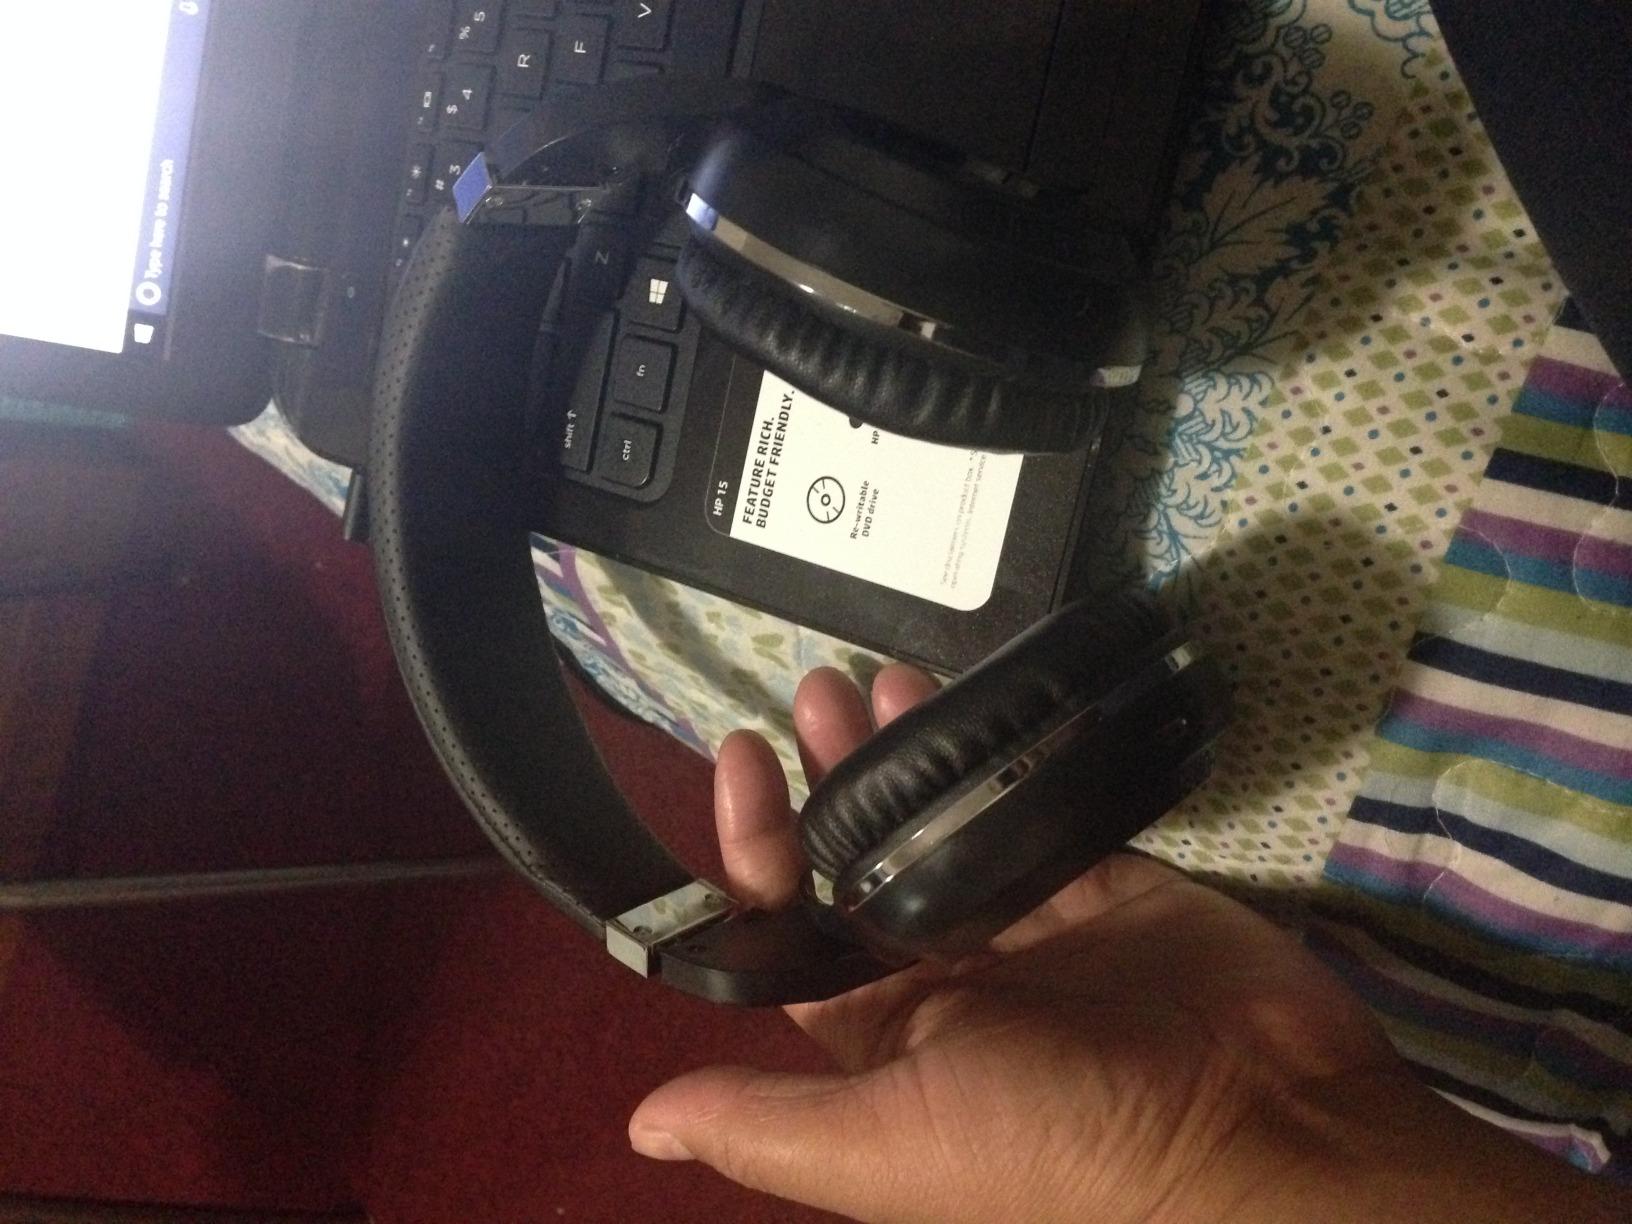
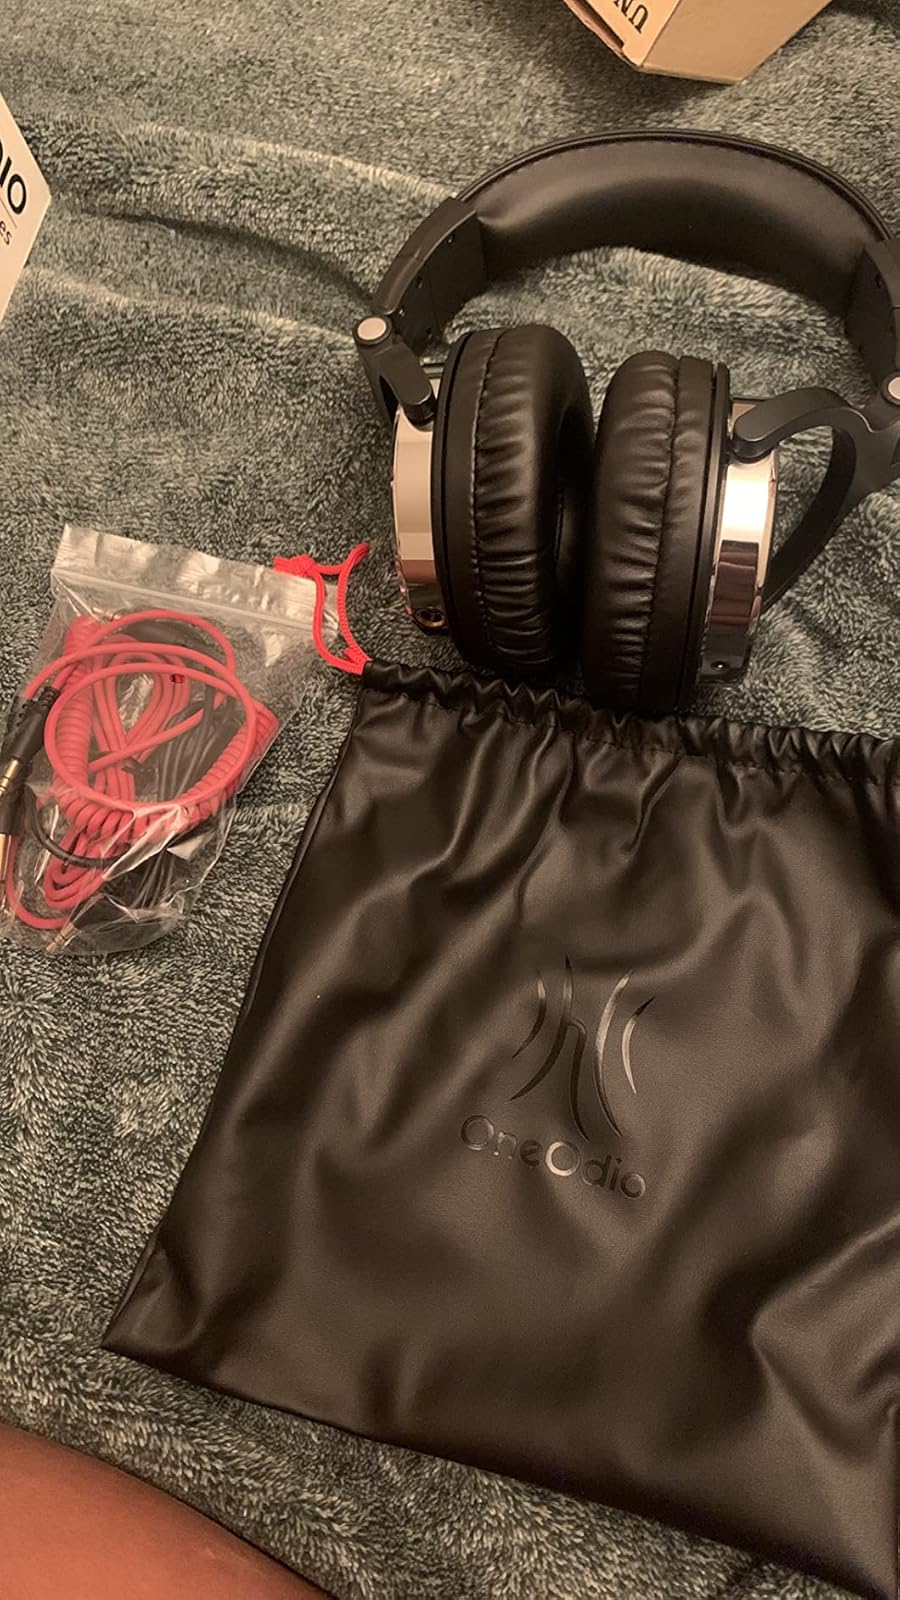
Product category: headphones
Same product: no